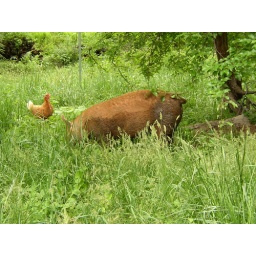
the chickens would follow the pigs around, finding all kinds of delectable treats in the freshly rooted ground.